Inuit cuisine

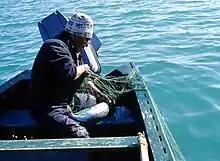
Arctic char fishing

The Inuit believe that their diet has many benefits over the western food. They believe that their diet will make one stronger, warmer, and full of energy.